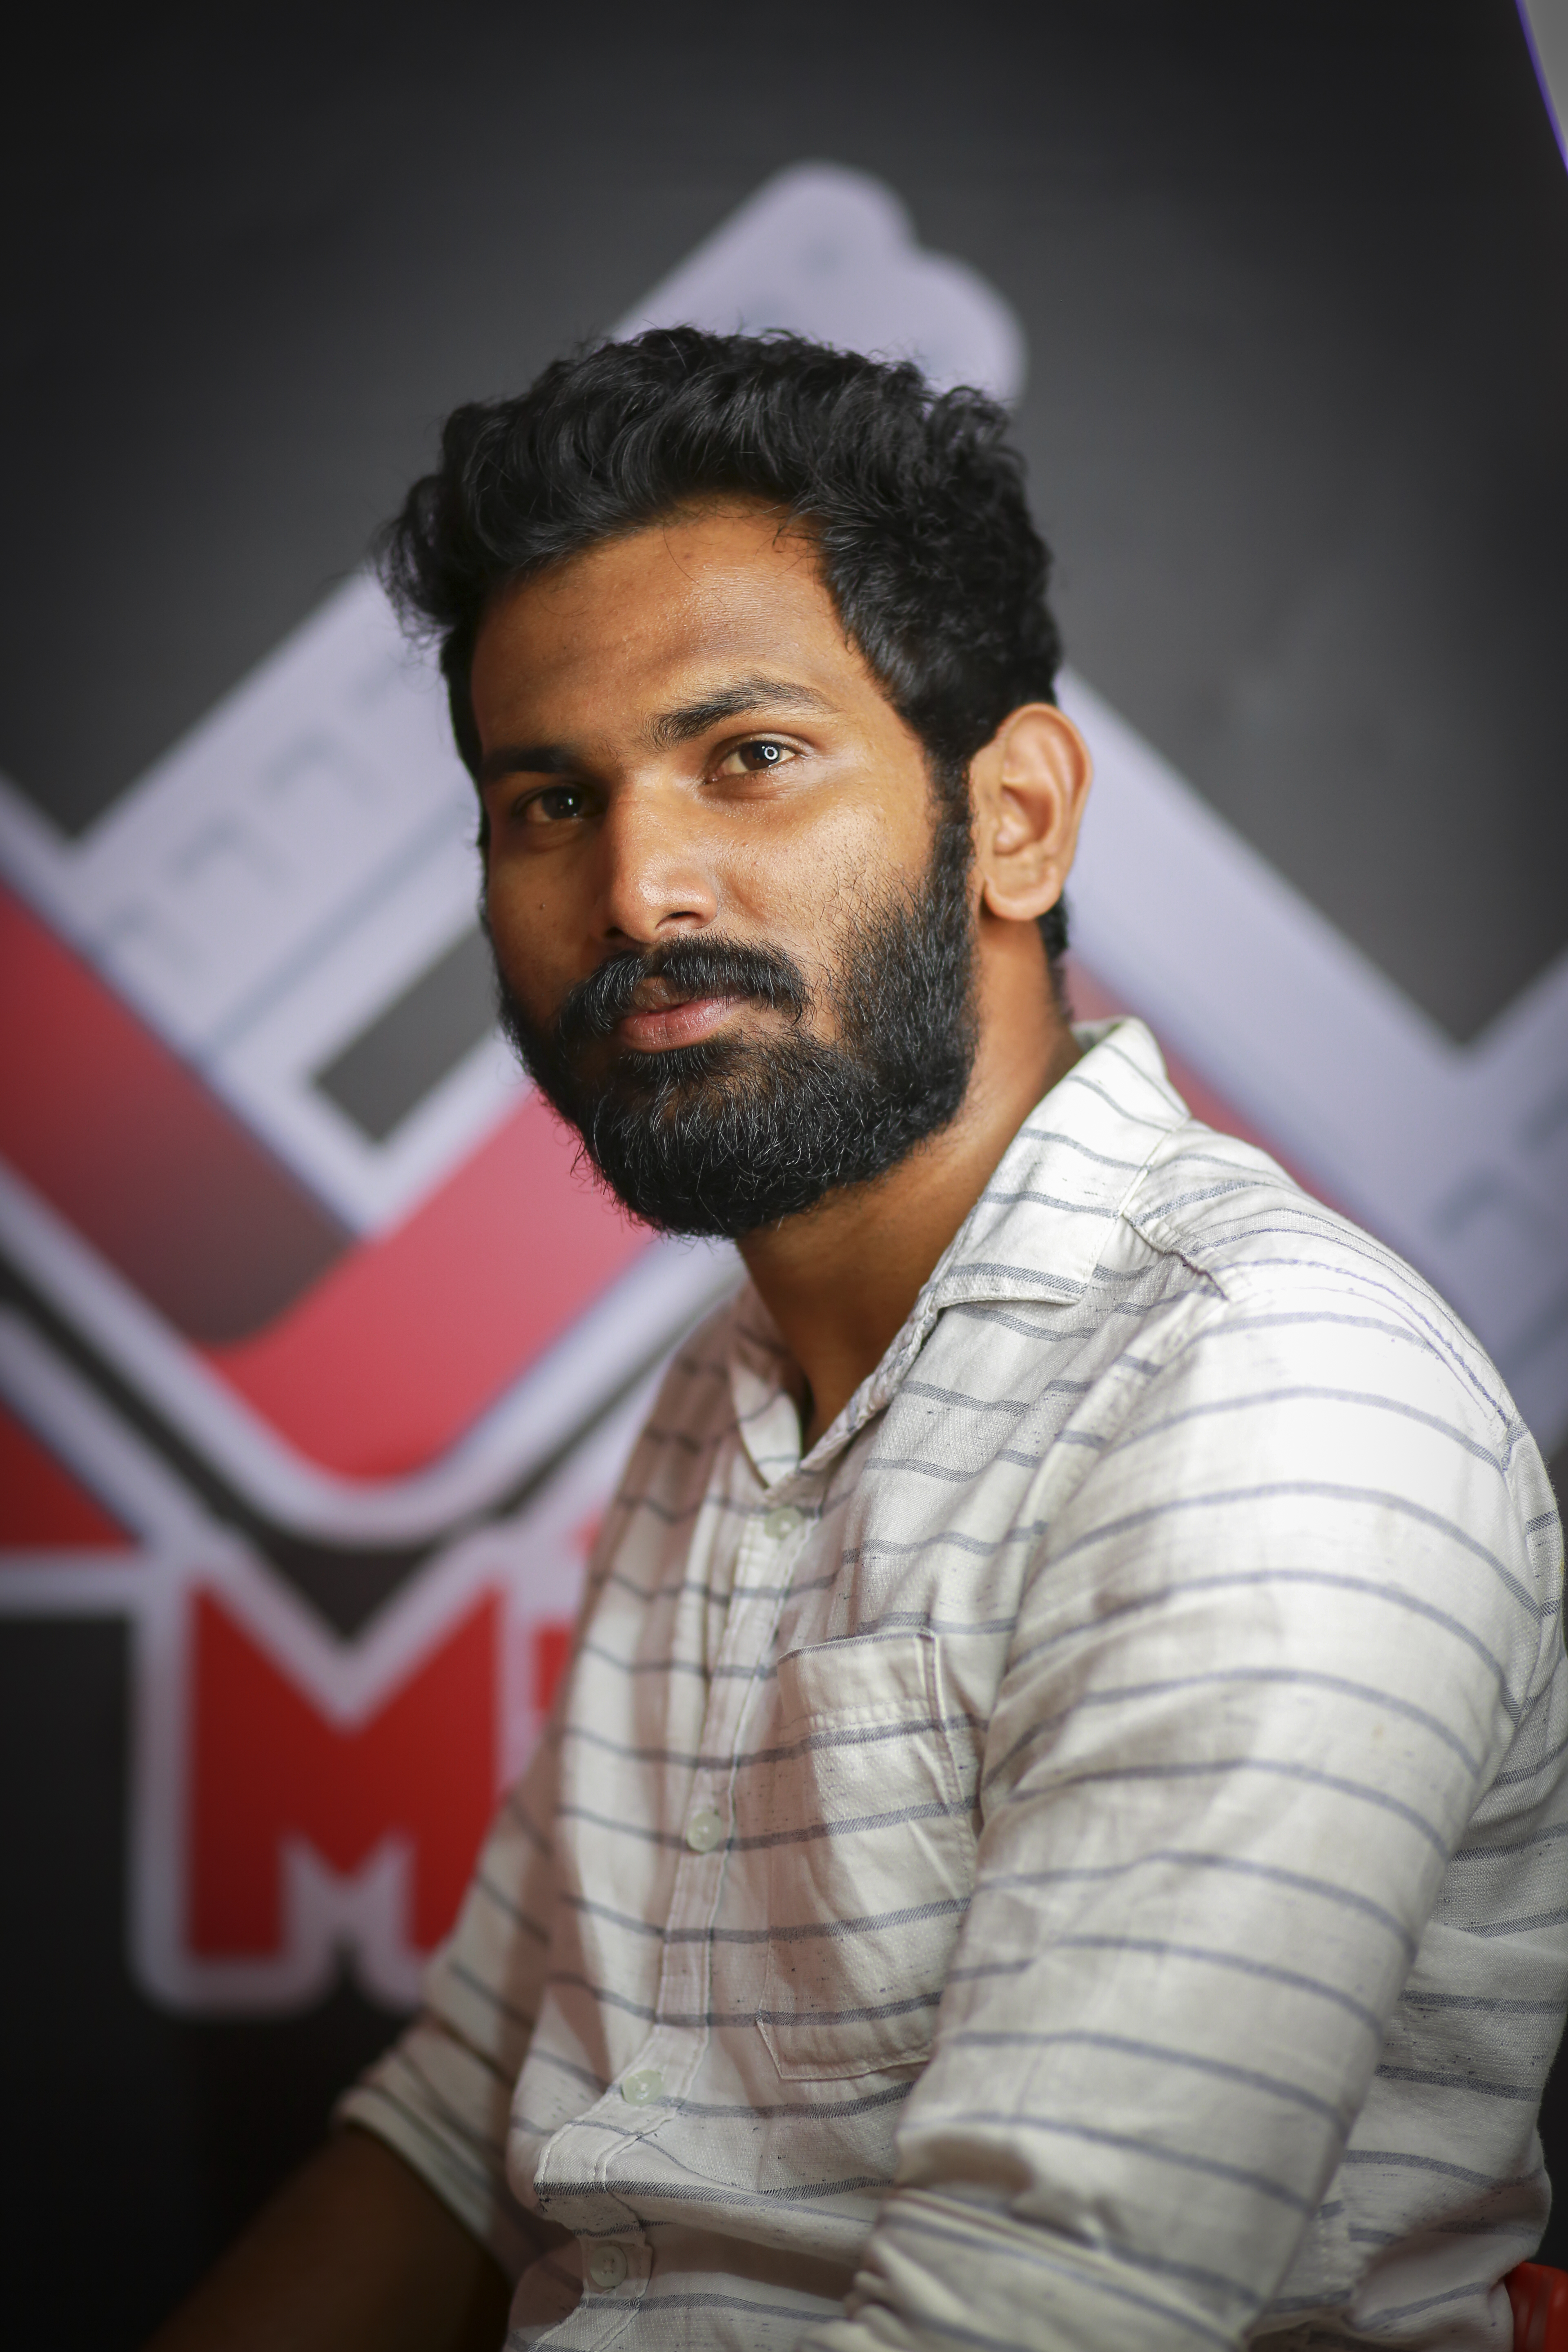
modeling, black, coloring, darkness, media, facial hair, chin, beard, forehead, moustache, cool